Odda

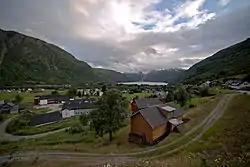
View of the village of Røldal

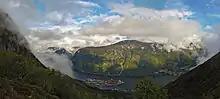
View of Eitrheim (centre) and Odda town (right)

Odda municipality was very mountainous and the settlements were all located in valleys. Because of the many mountains, there were many large waterfalls including Låtefossen, Espelandsfossen, and Tyssestrengene. There are also many large lakes such as Sandvinvatnet, Votna, Valldalsvatnet, Røldalsvatnet, Ringedalsvatnet, Langavatnet, and parts of Ståvatn. On top of the high mountains in western Odda is the vast Folgefonna glacier, including the Buarbreen glacier near the town of Odda. Part of Folgefonna National Park is in Odda. The western part of the municipality sits on top of the southern part of the Hardangervidda plateau, which also includes part of the Hardangervidda National Park. The mountains Kistenuten and Sandfloegga are located on the plateau.